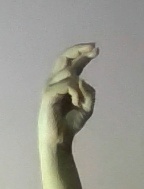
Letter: zay